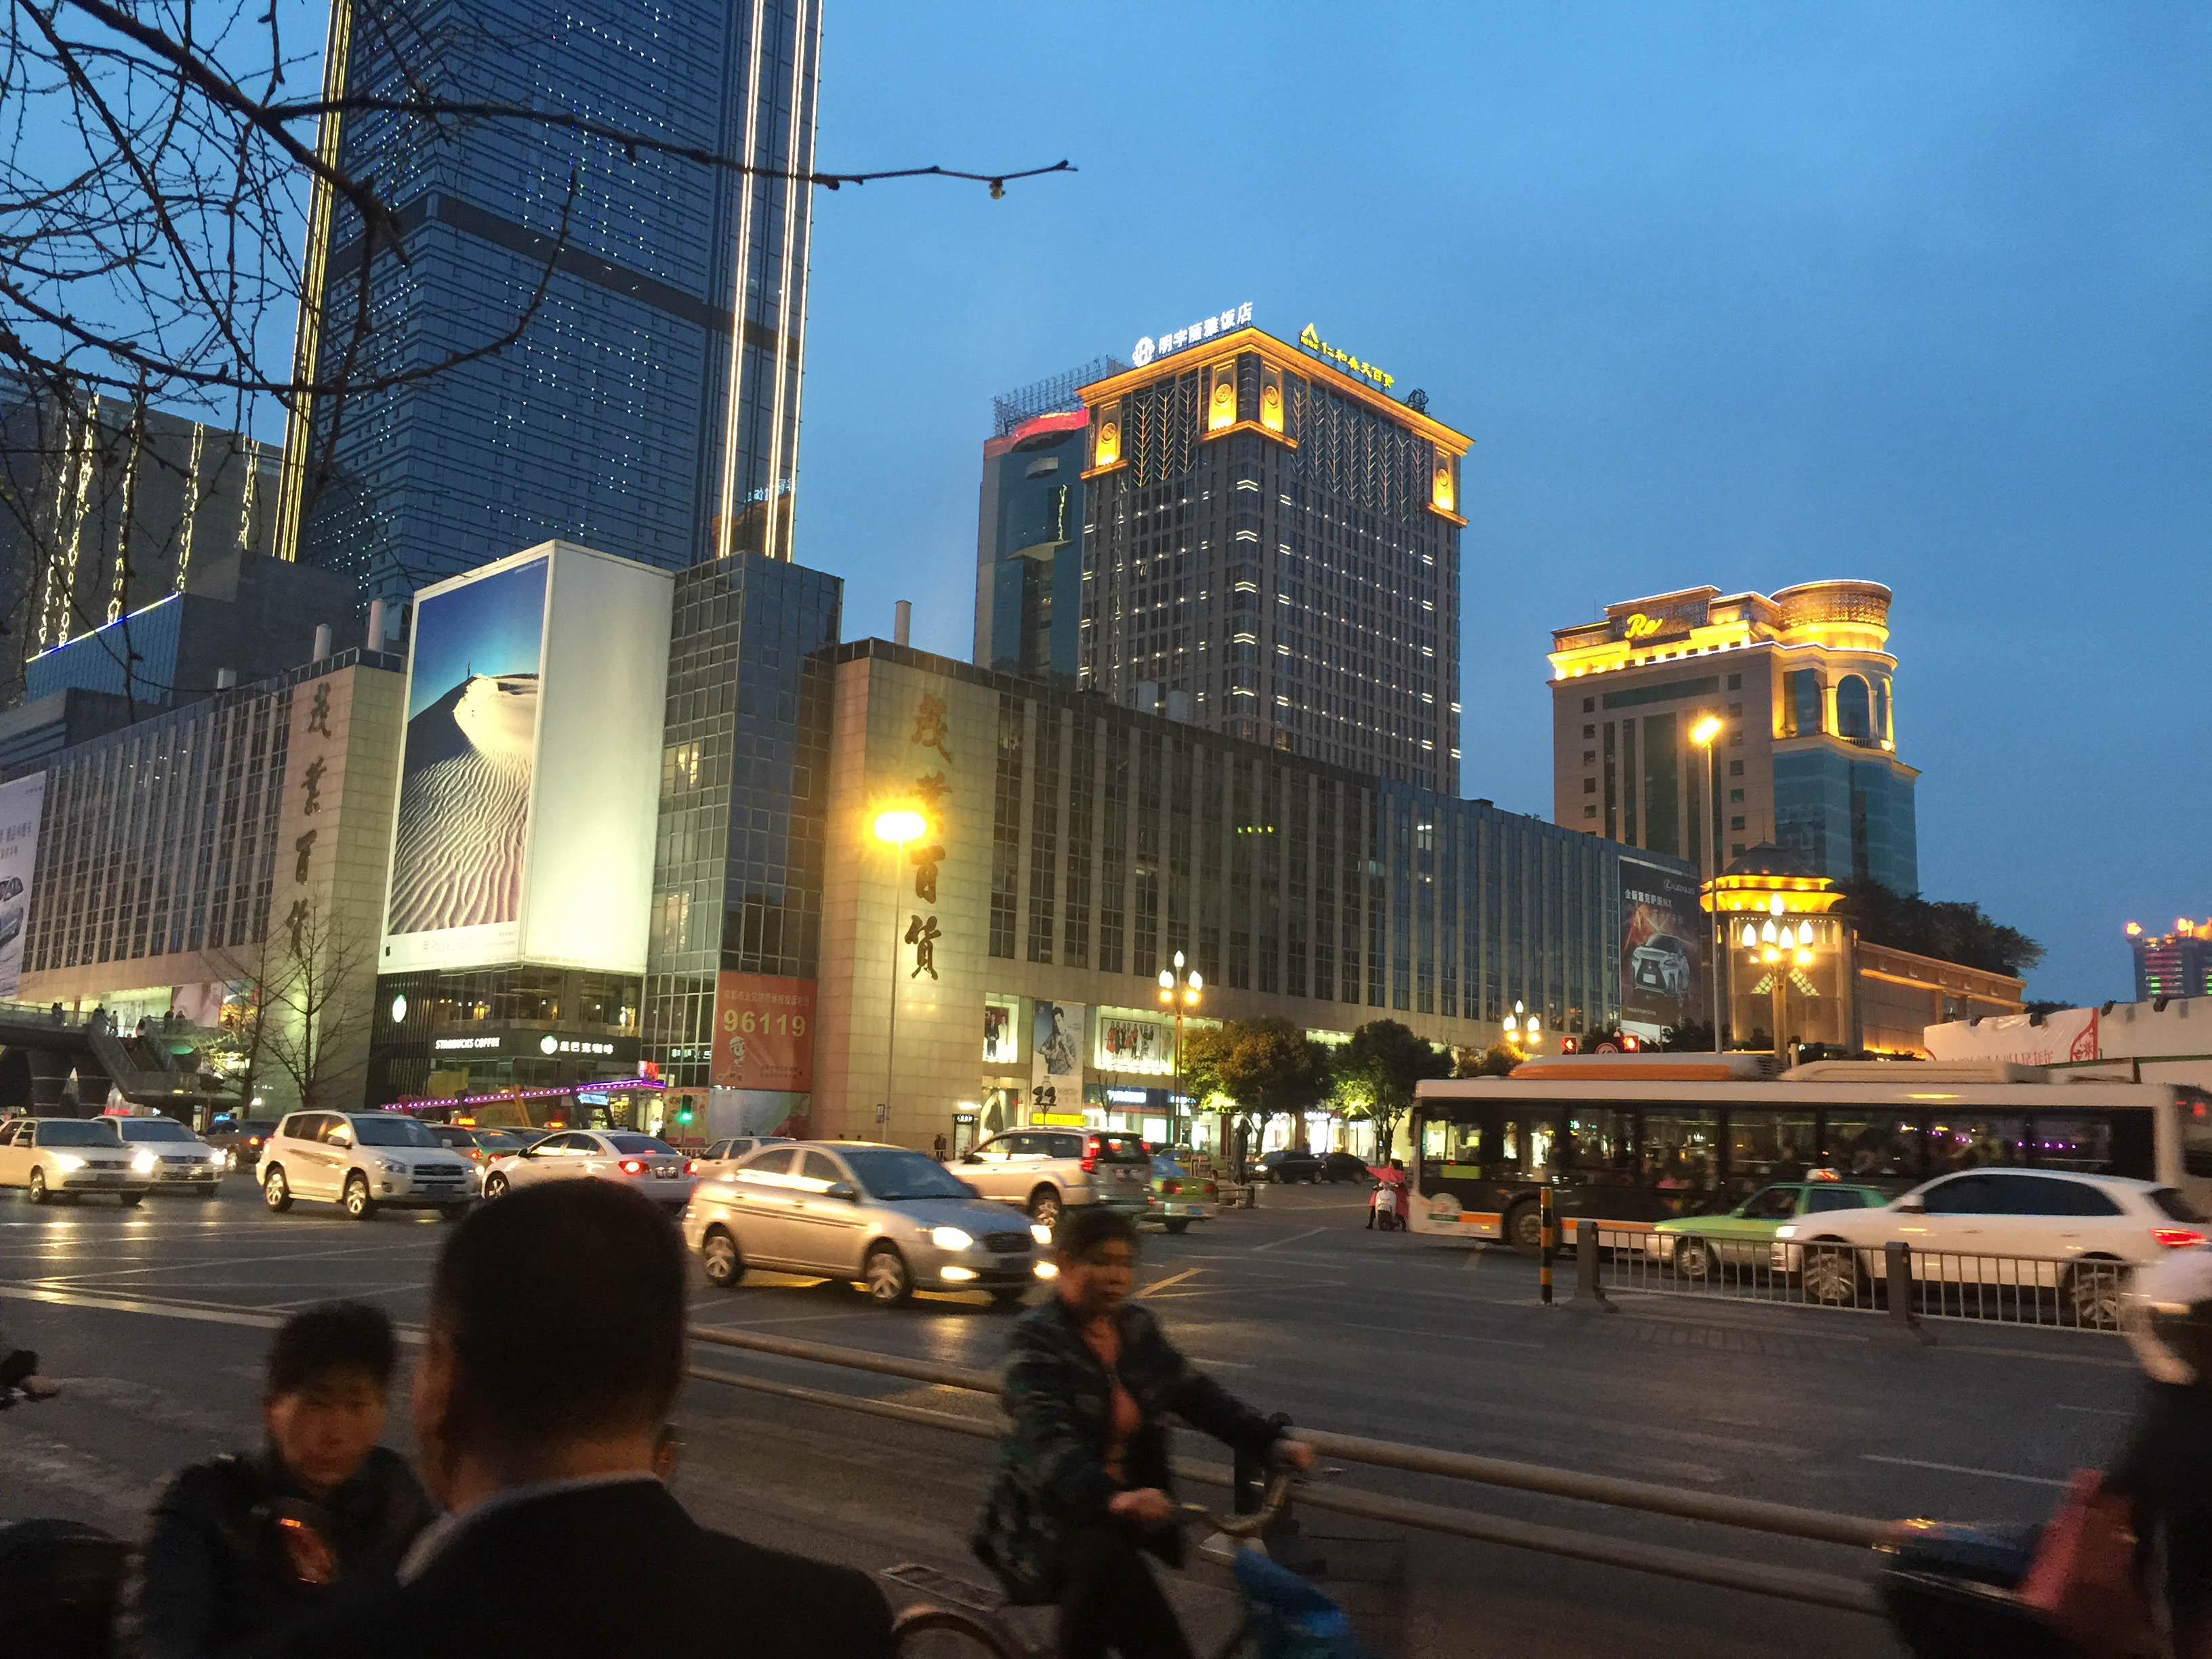
pedestrian, road, skyline, street, night, city, skyscraper, cityscape, downtown, evening, plaza, landmark, public transport, metropolis, neighbourhood, urban area, human settlement, metropolitan area